Neonatal intensive care unit

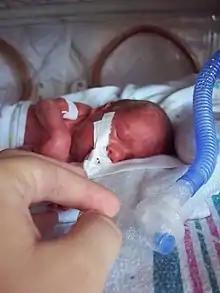
A premature infant weighing , intubated and requiring mechanical ventilation in the neonatal intensive-care unit

NICUs now concentrate on treating very small, premature, or congenitally ill babies. Some of these babies are from higher-order multiple births, but most are still single babies born too early. Premature labour, and how to prevent it, remains a perplexing problem for doctors. Even though medical advancements allow doctors to save low-birth-weight babies, it is almost invariably better to delay such births.